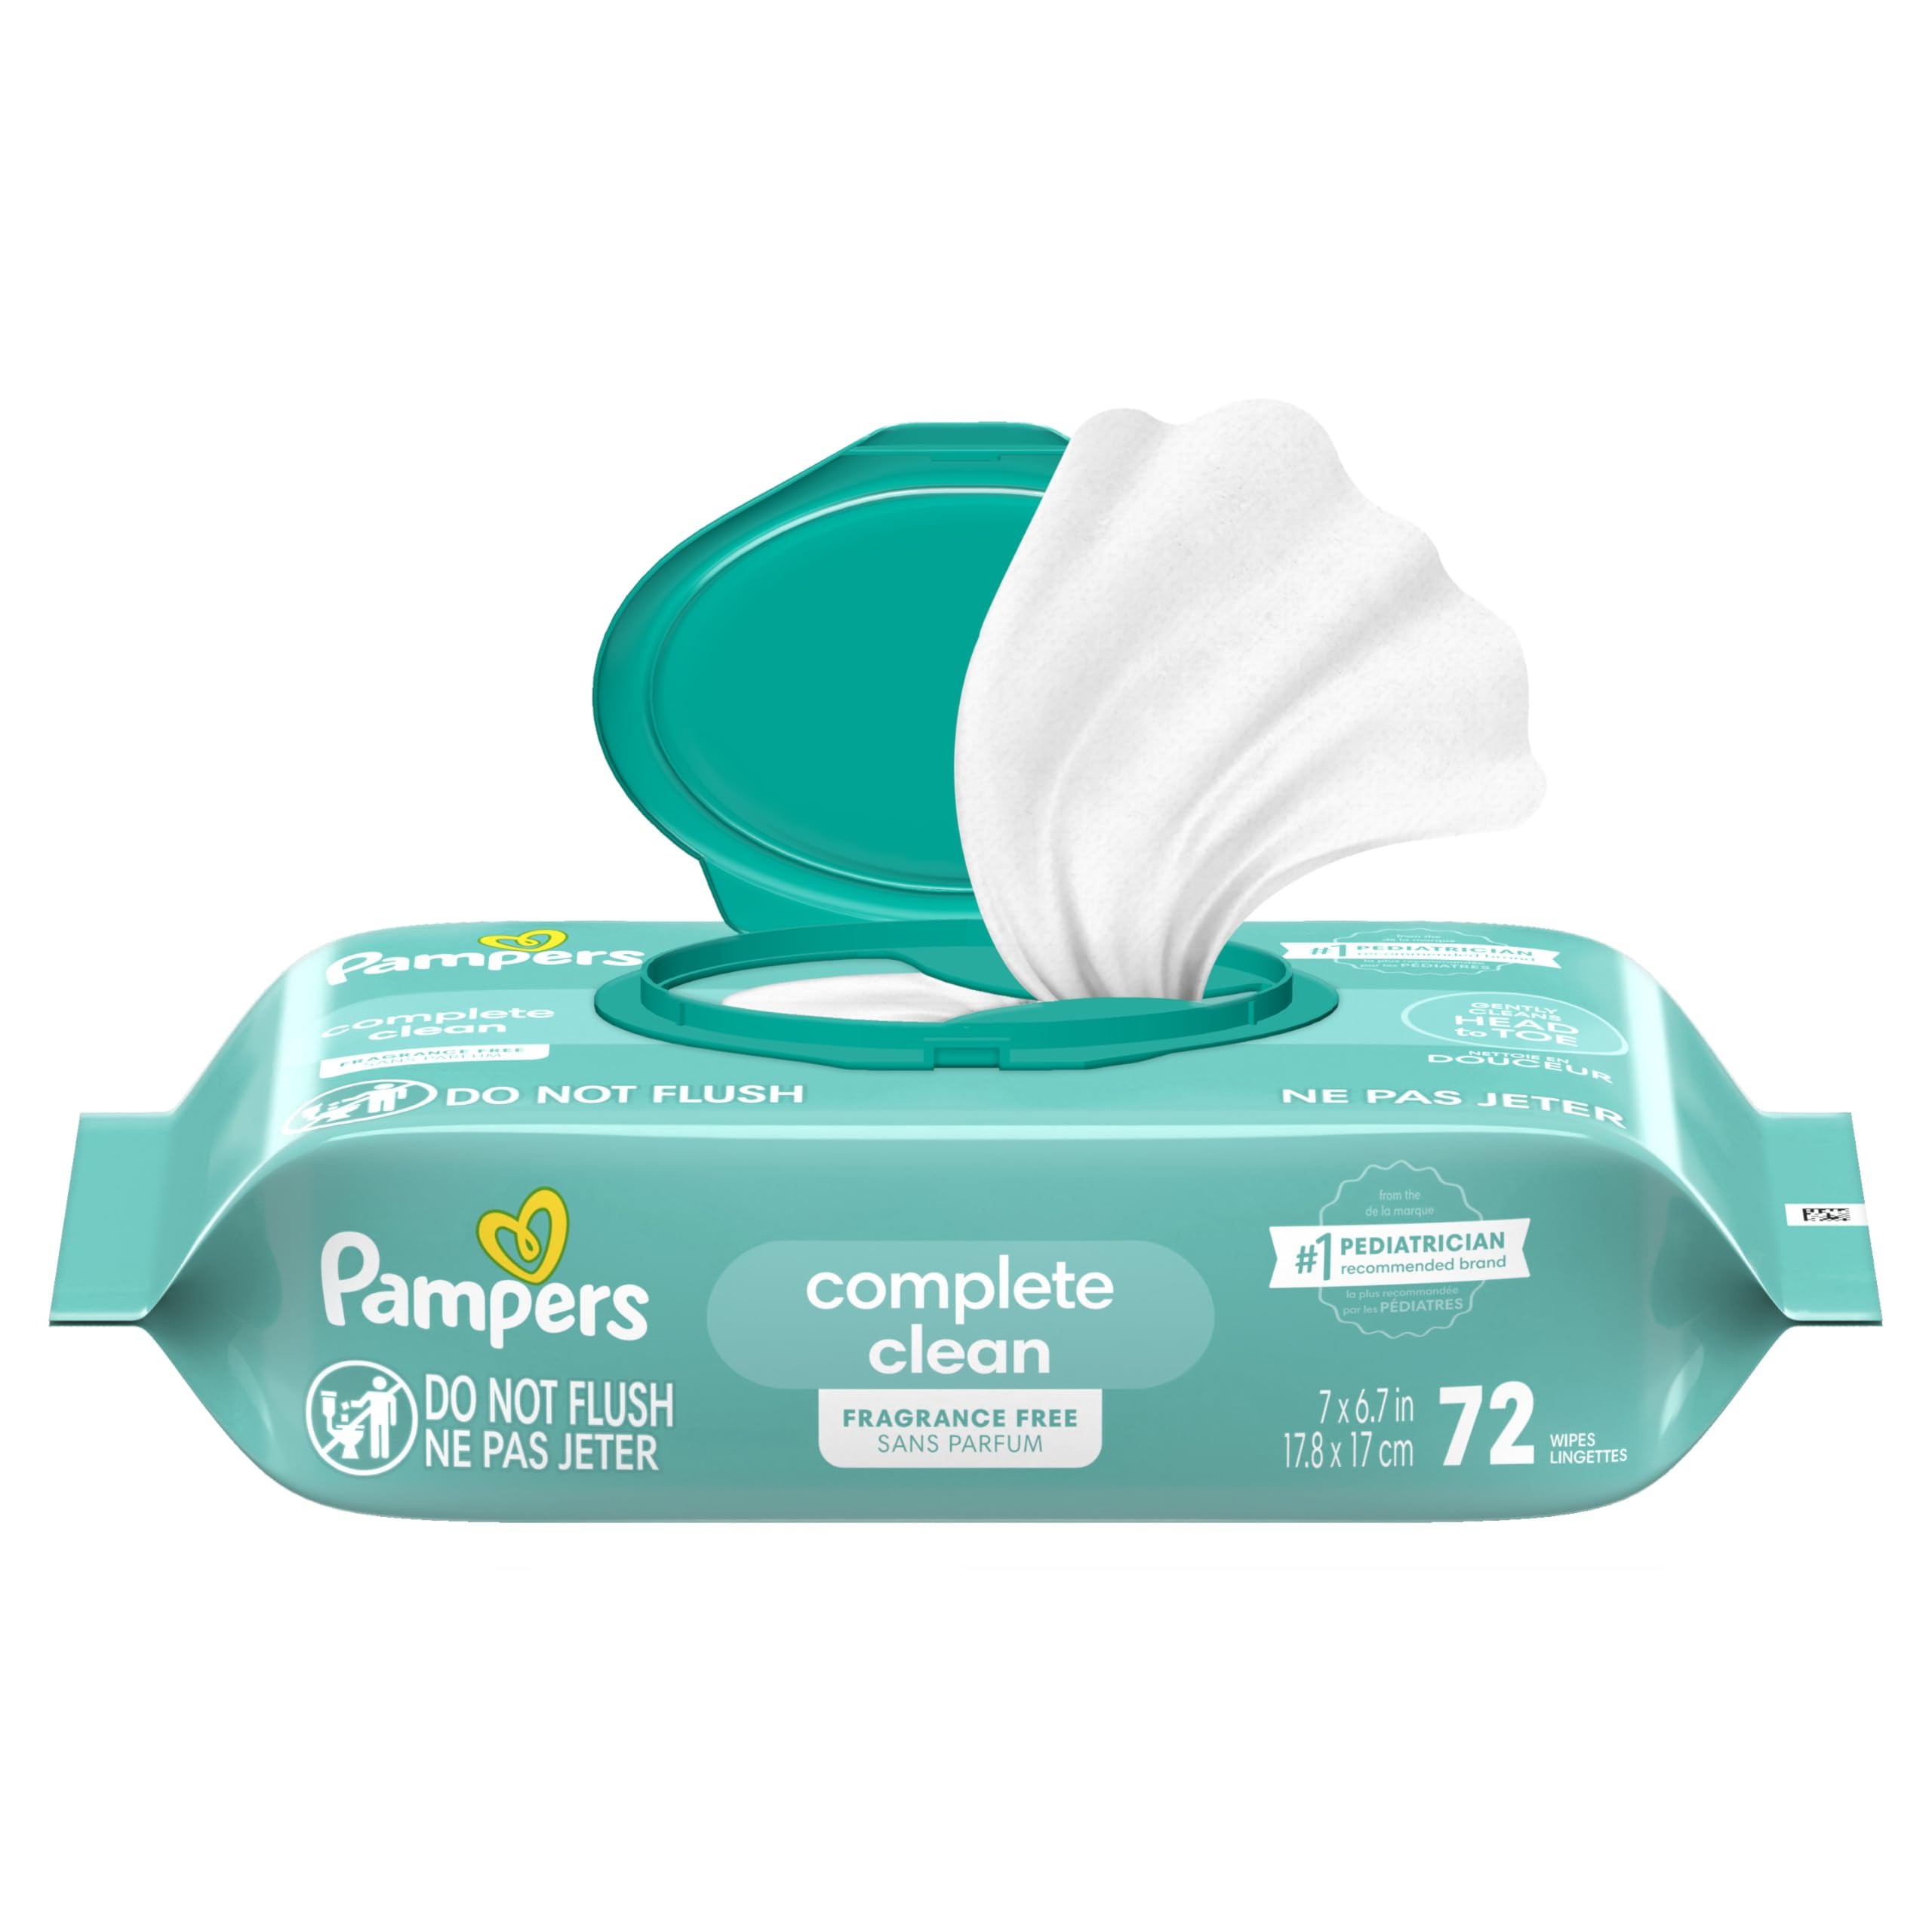
Item Name: Pampers Baby Wipes Complete Clean Unscented 1X Pop-Top 72 Count (Pack of 2)
Bullet Point 1: Pampers Complete Clean wipes clean from top to bottoms
Bullet Point 2: 4X stronger for a durable, yet gentle clean (vs. Leading U.S. subbrand)
Bullet Point 3: 4X stronger for a durable, yet gentle clean for your baby's sensitive skin (Vs. leading U.S. sub brand)
Bullet Point 4: Free of alcohol, perfume, parabens, phenoxyethanol, and dyes
Bullet Point 5: Dermatologist tested and hypoallergenic
Bullet Point 6: New and improved version of our Natural Clean line
Value: 144.0
Unit: Count

Price: 9.29